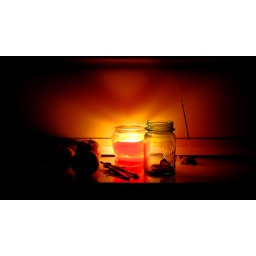
Apples, a compass, frankincense and myrrh, a cinnamon-scented candle and a broken butterfly in a mason jar.